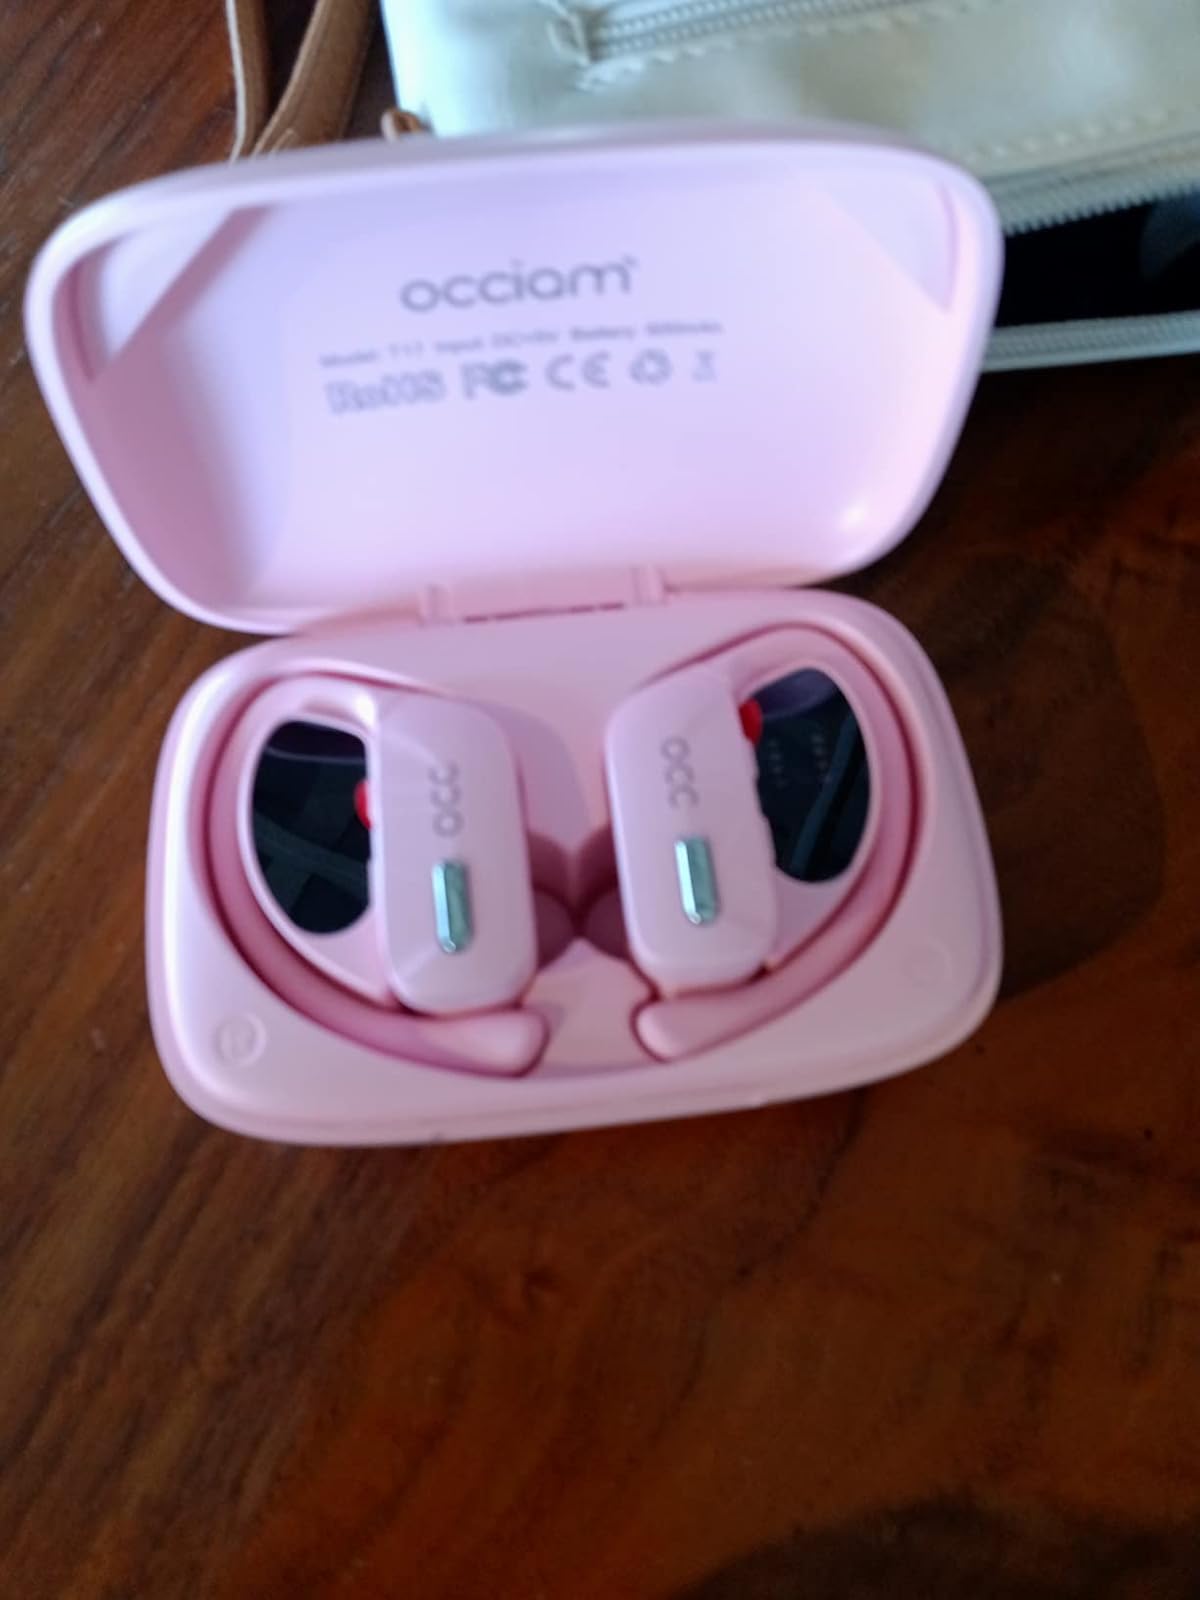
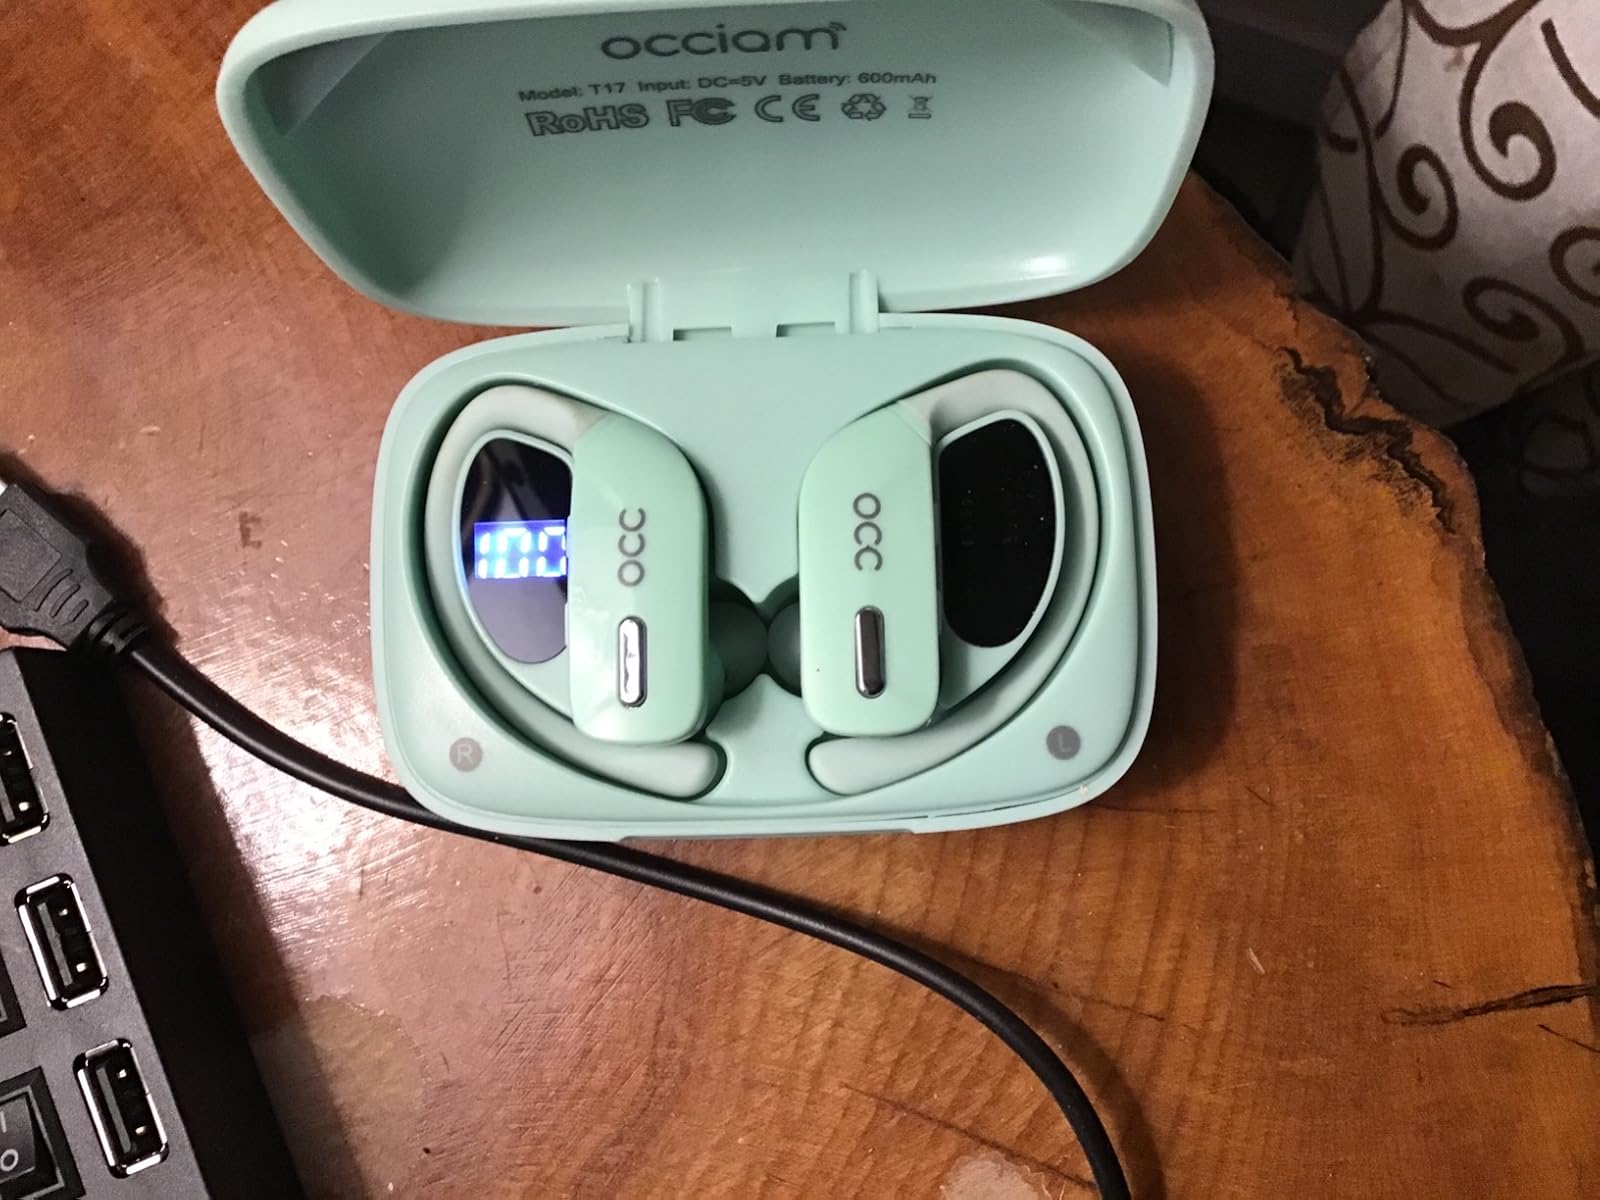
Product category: earbuds
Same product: no